Microscopy with UV surface excitation

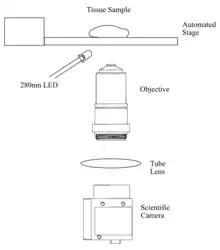
Schematic of a MUSE system

The microscope setup is based on an inverted microscope design. An automated stage is used to record larger areas by mosaicing a series of single adjacent frames. The LED light is focused using a ball lens with a short focal length onto the sample surface in an oblique-angle cis-illumination scheme since standard microscopy optics do not transmit UV light efficiently. No dichroic mirror or filter is required as microscope objectives are opaque to UV excitation light. The emitted fluorescence light is collected using a long-working-distance objective and focused via a tube lens onto a CCD camera.